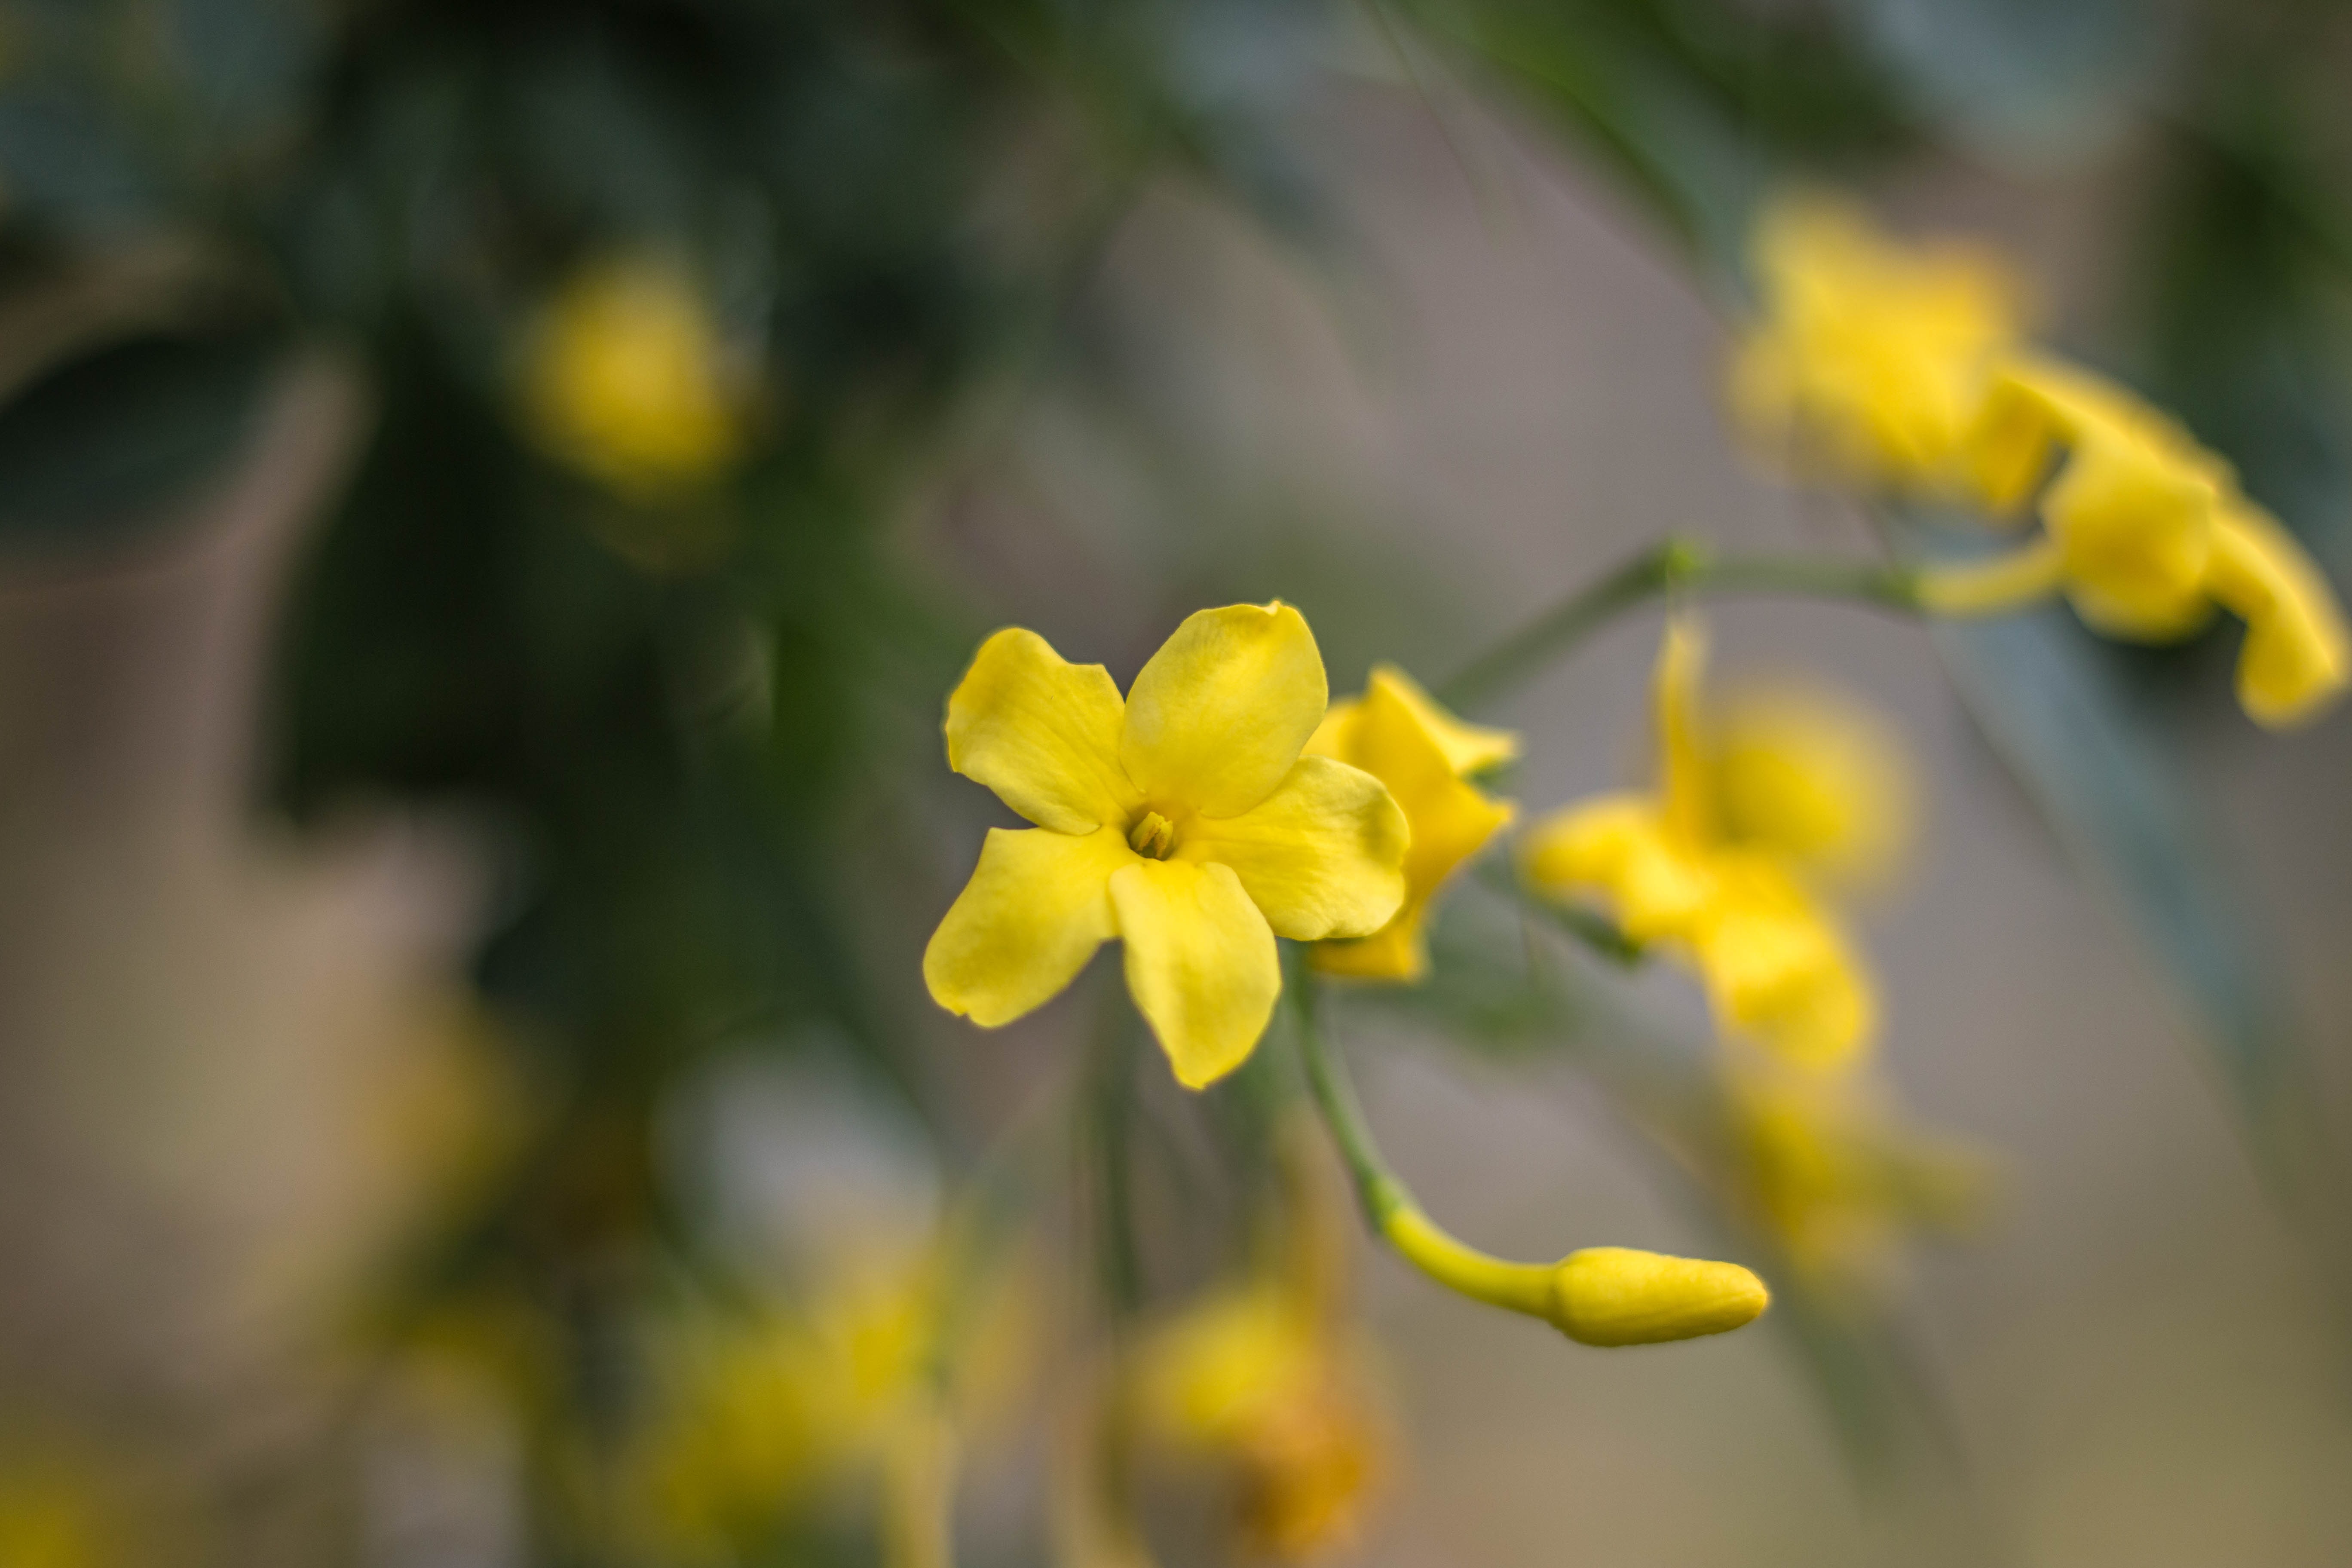
nature, branch, blossom, plant, photography, sunlight, leaf, flower, green, produce, botany, yellow, garden, flora, wildflower, close up, creeper, macro photography, jasmine, flowering plant, winter jasmine, plant stem, land plant, ol ac e